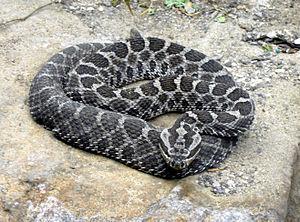
Sistrurus catenatus, parfois appelé Massasauga, est une espèce de serpents de la famille des Viperidae.